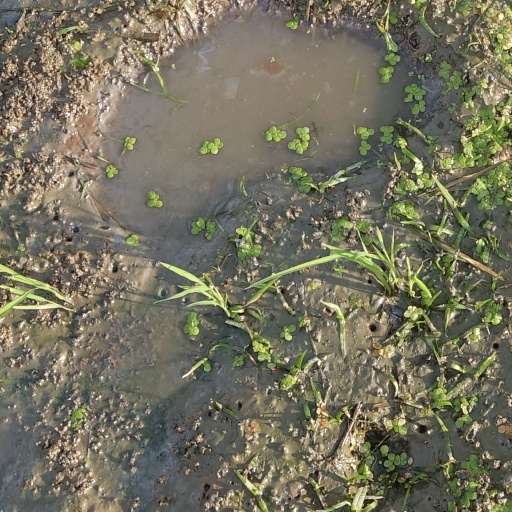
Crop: rice